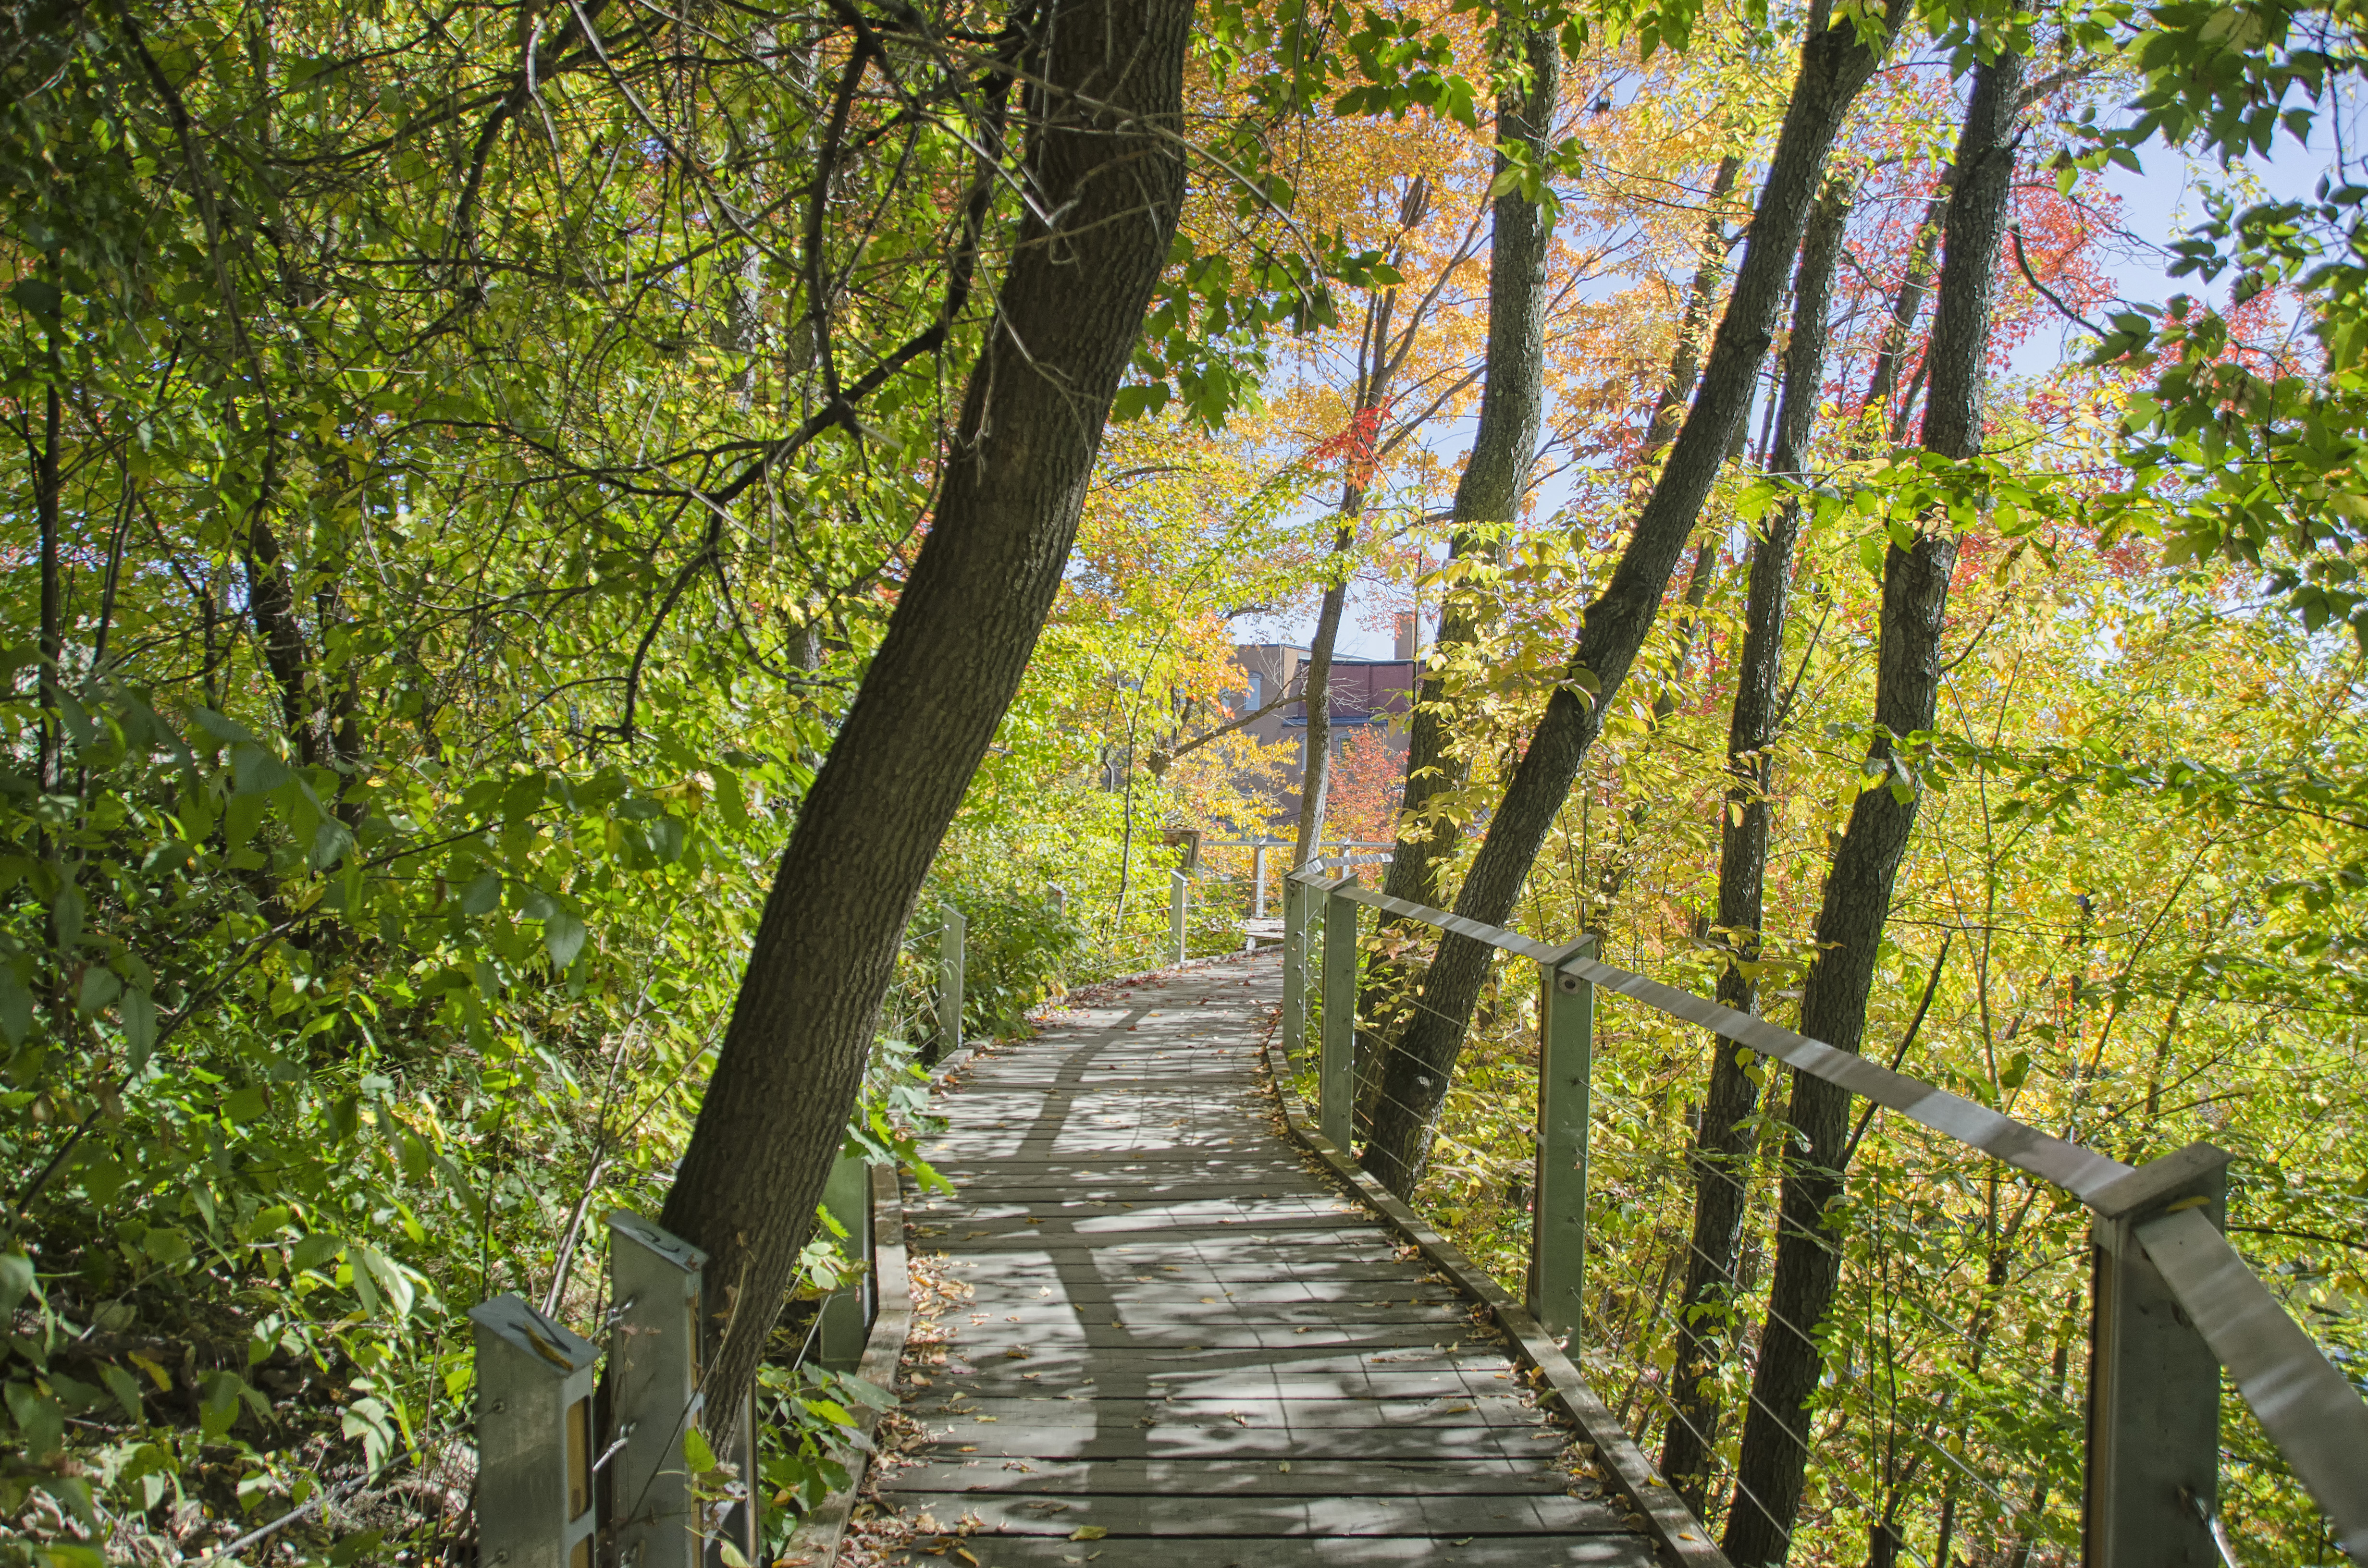
tree, nature, forest, branch, trail, sunlight, leaf, flower, green, autumn, botany, season, canada, deciduous, quebec, woodland, habitat, ecosystem, sherbrooke, natural environment, woody plant